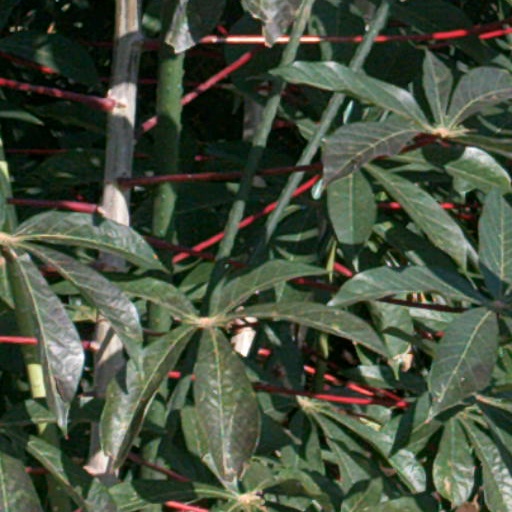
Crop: cassava